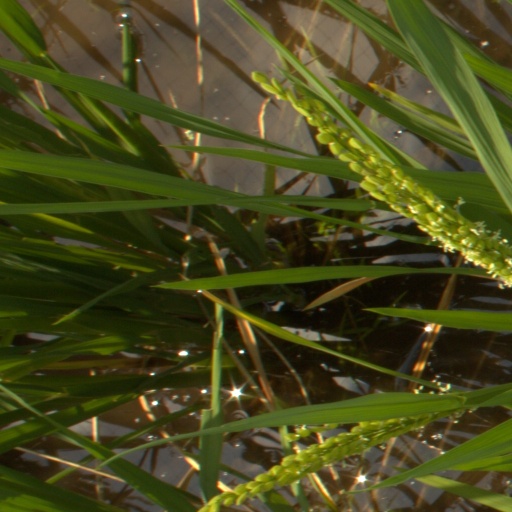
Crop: rice